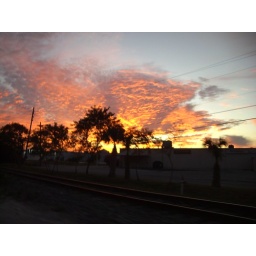
this was the other night by my house riding down the street